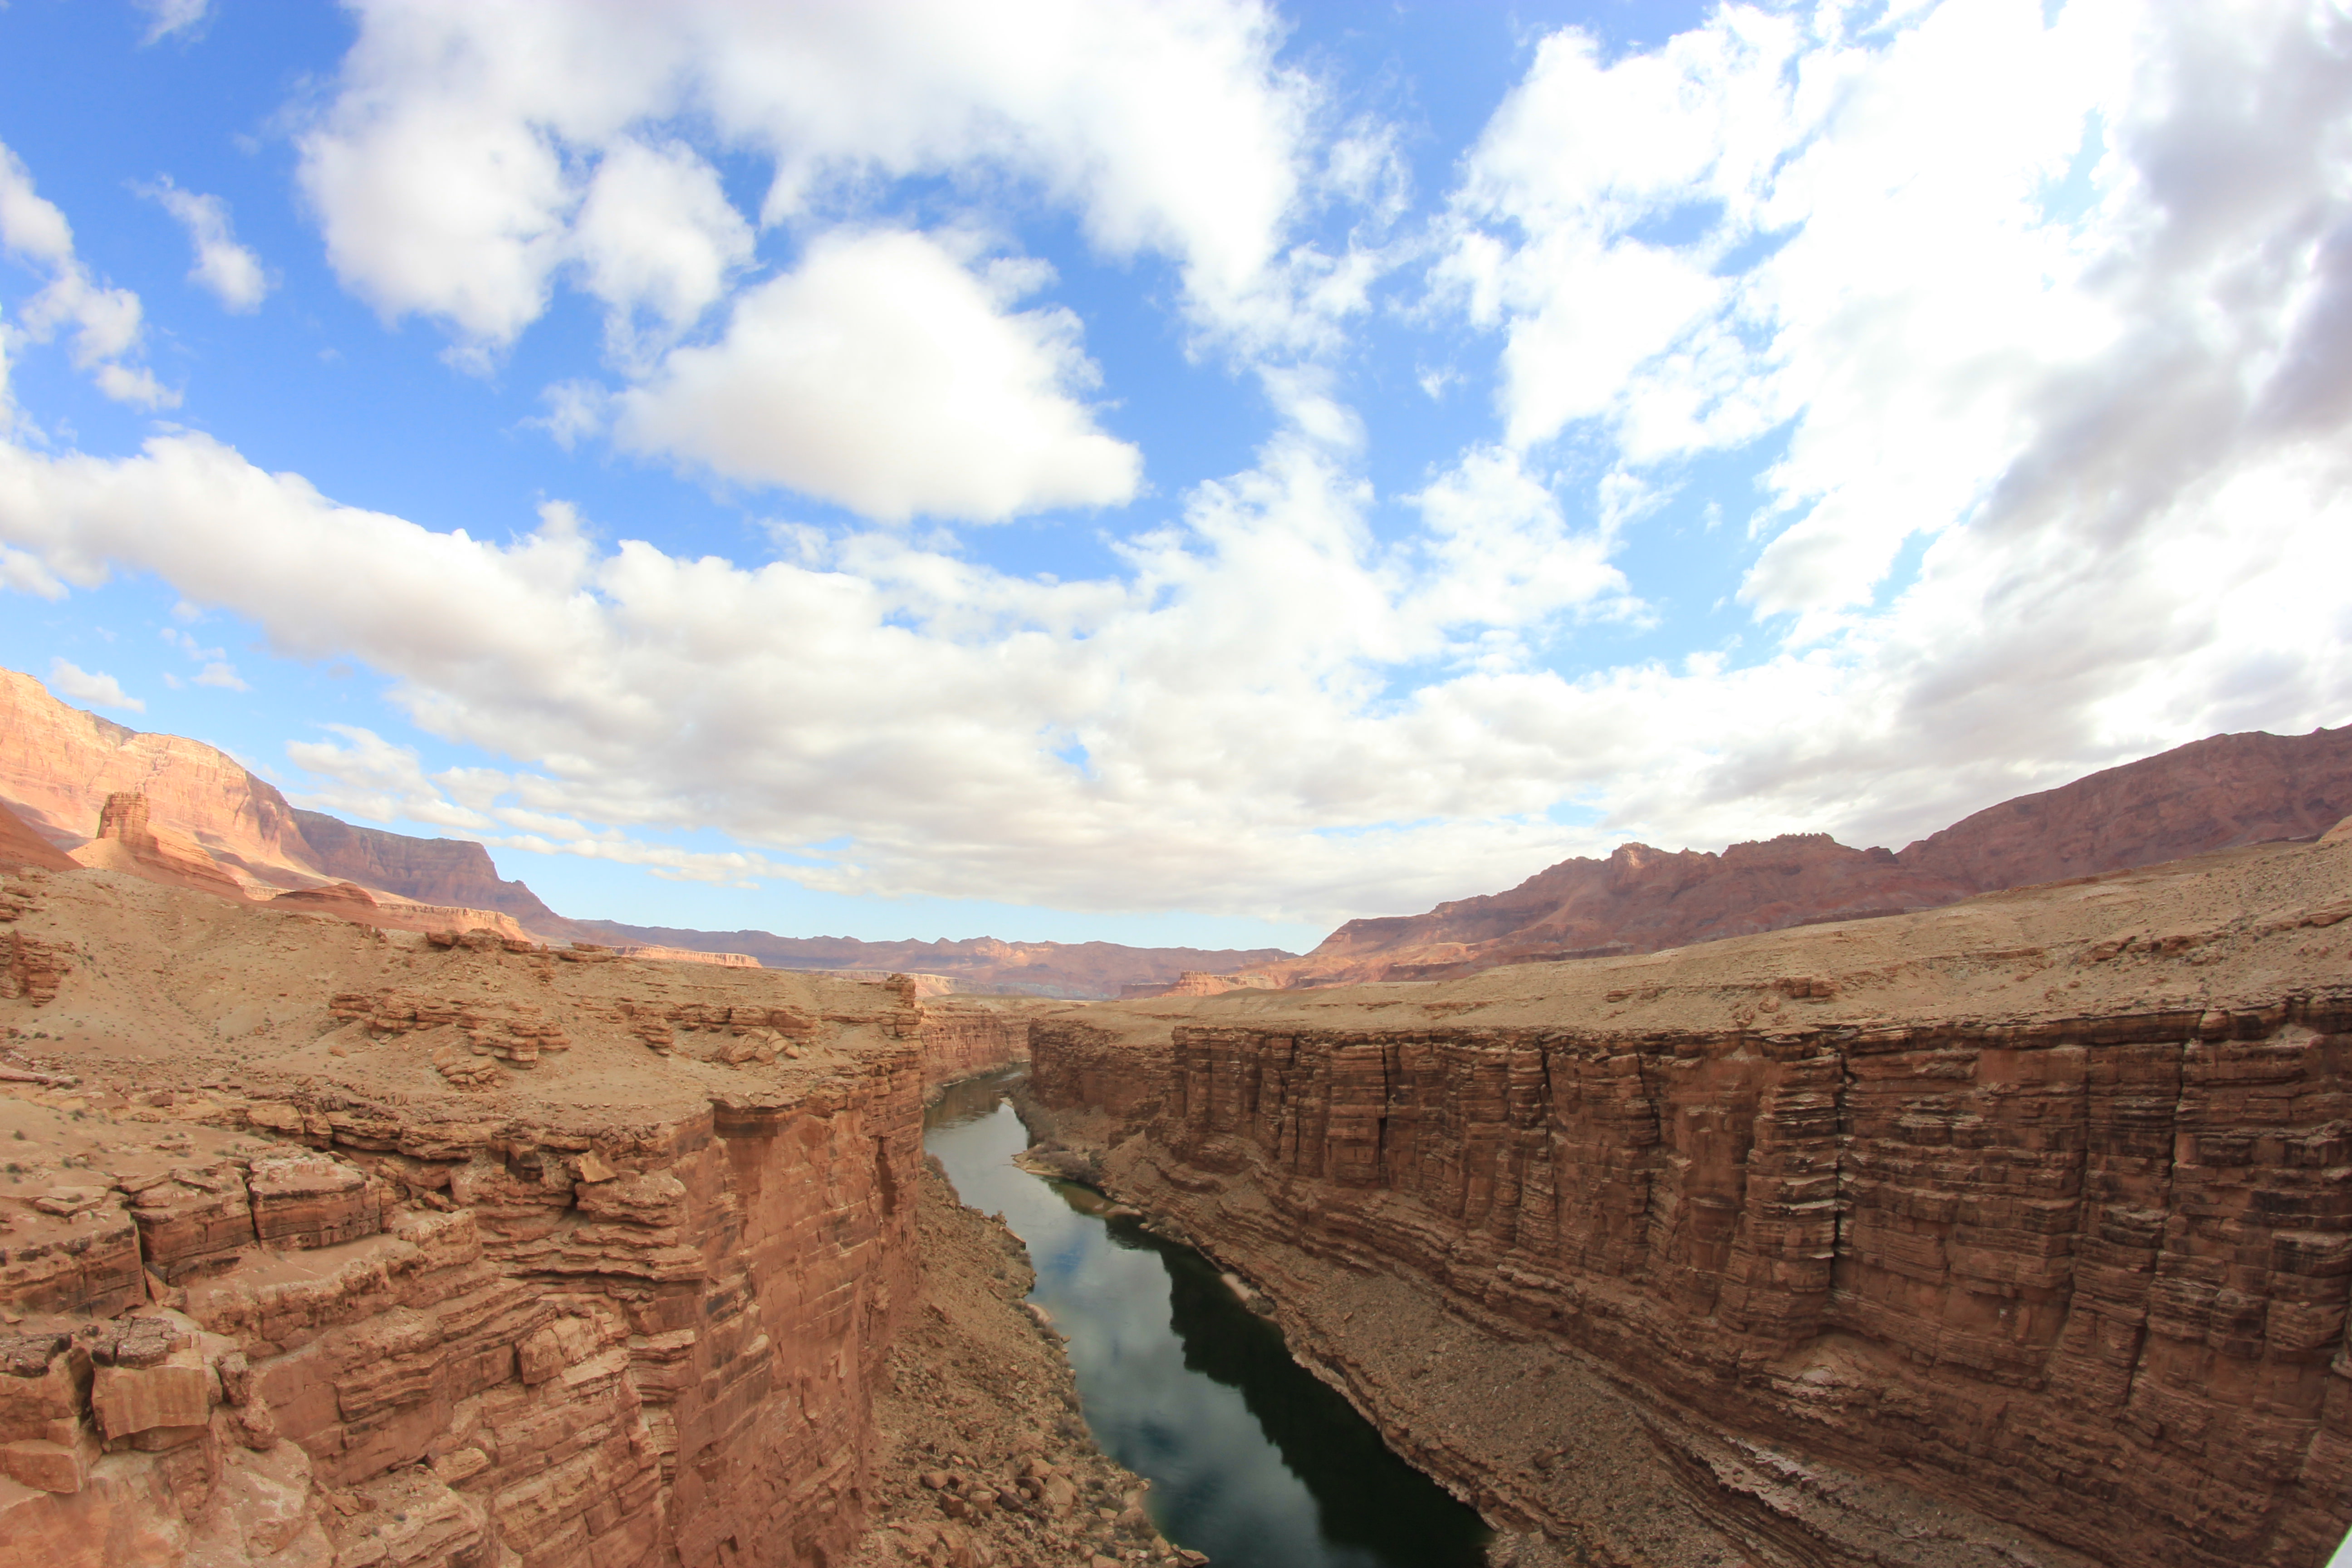
landscape, water, nature, sand, mountain, arid, desert, river, valley, formation, dry, cliff, scenic, canyon, terrain, outdoors, clouds, geology, badlands, plateau, wadi, landform, geographical feature